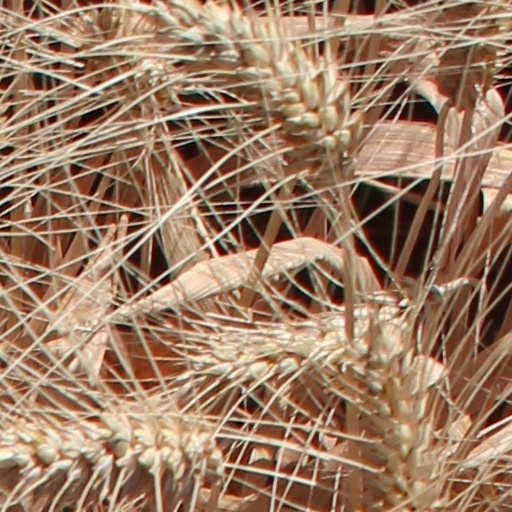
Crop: wheat